Langham, Essex

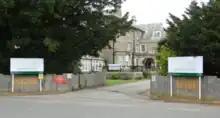
Langham Oaks School. Photograph showing the school following on from the Academy process in April 2015.

In October 2024 the school was rated as Good in all 4 judgment areas by Ofsted. The School forms part of the SEAX trust